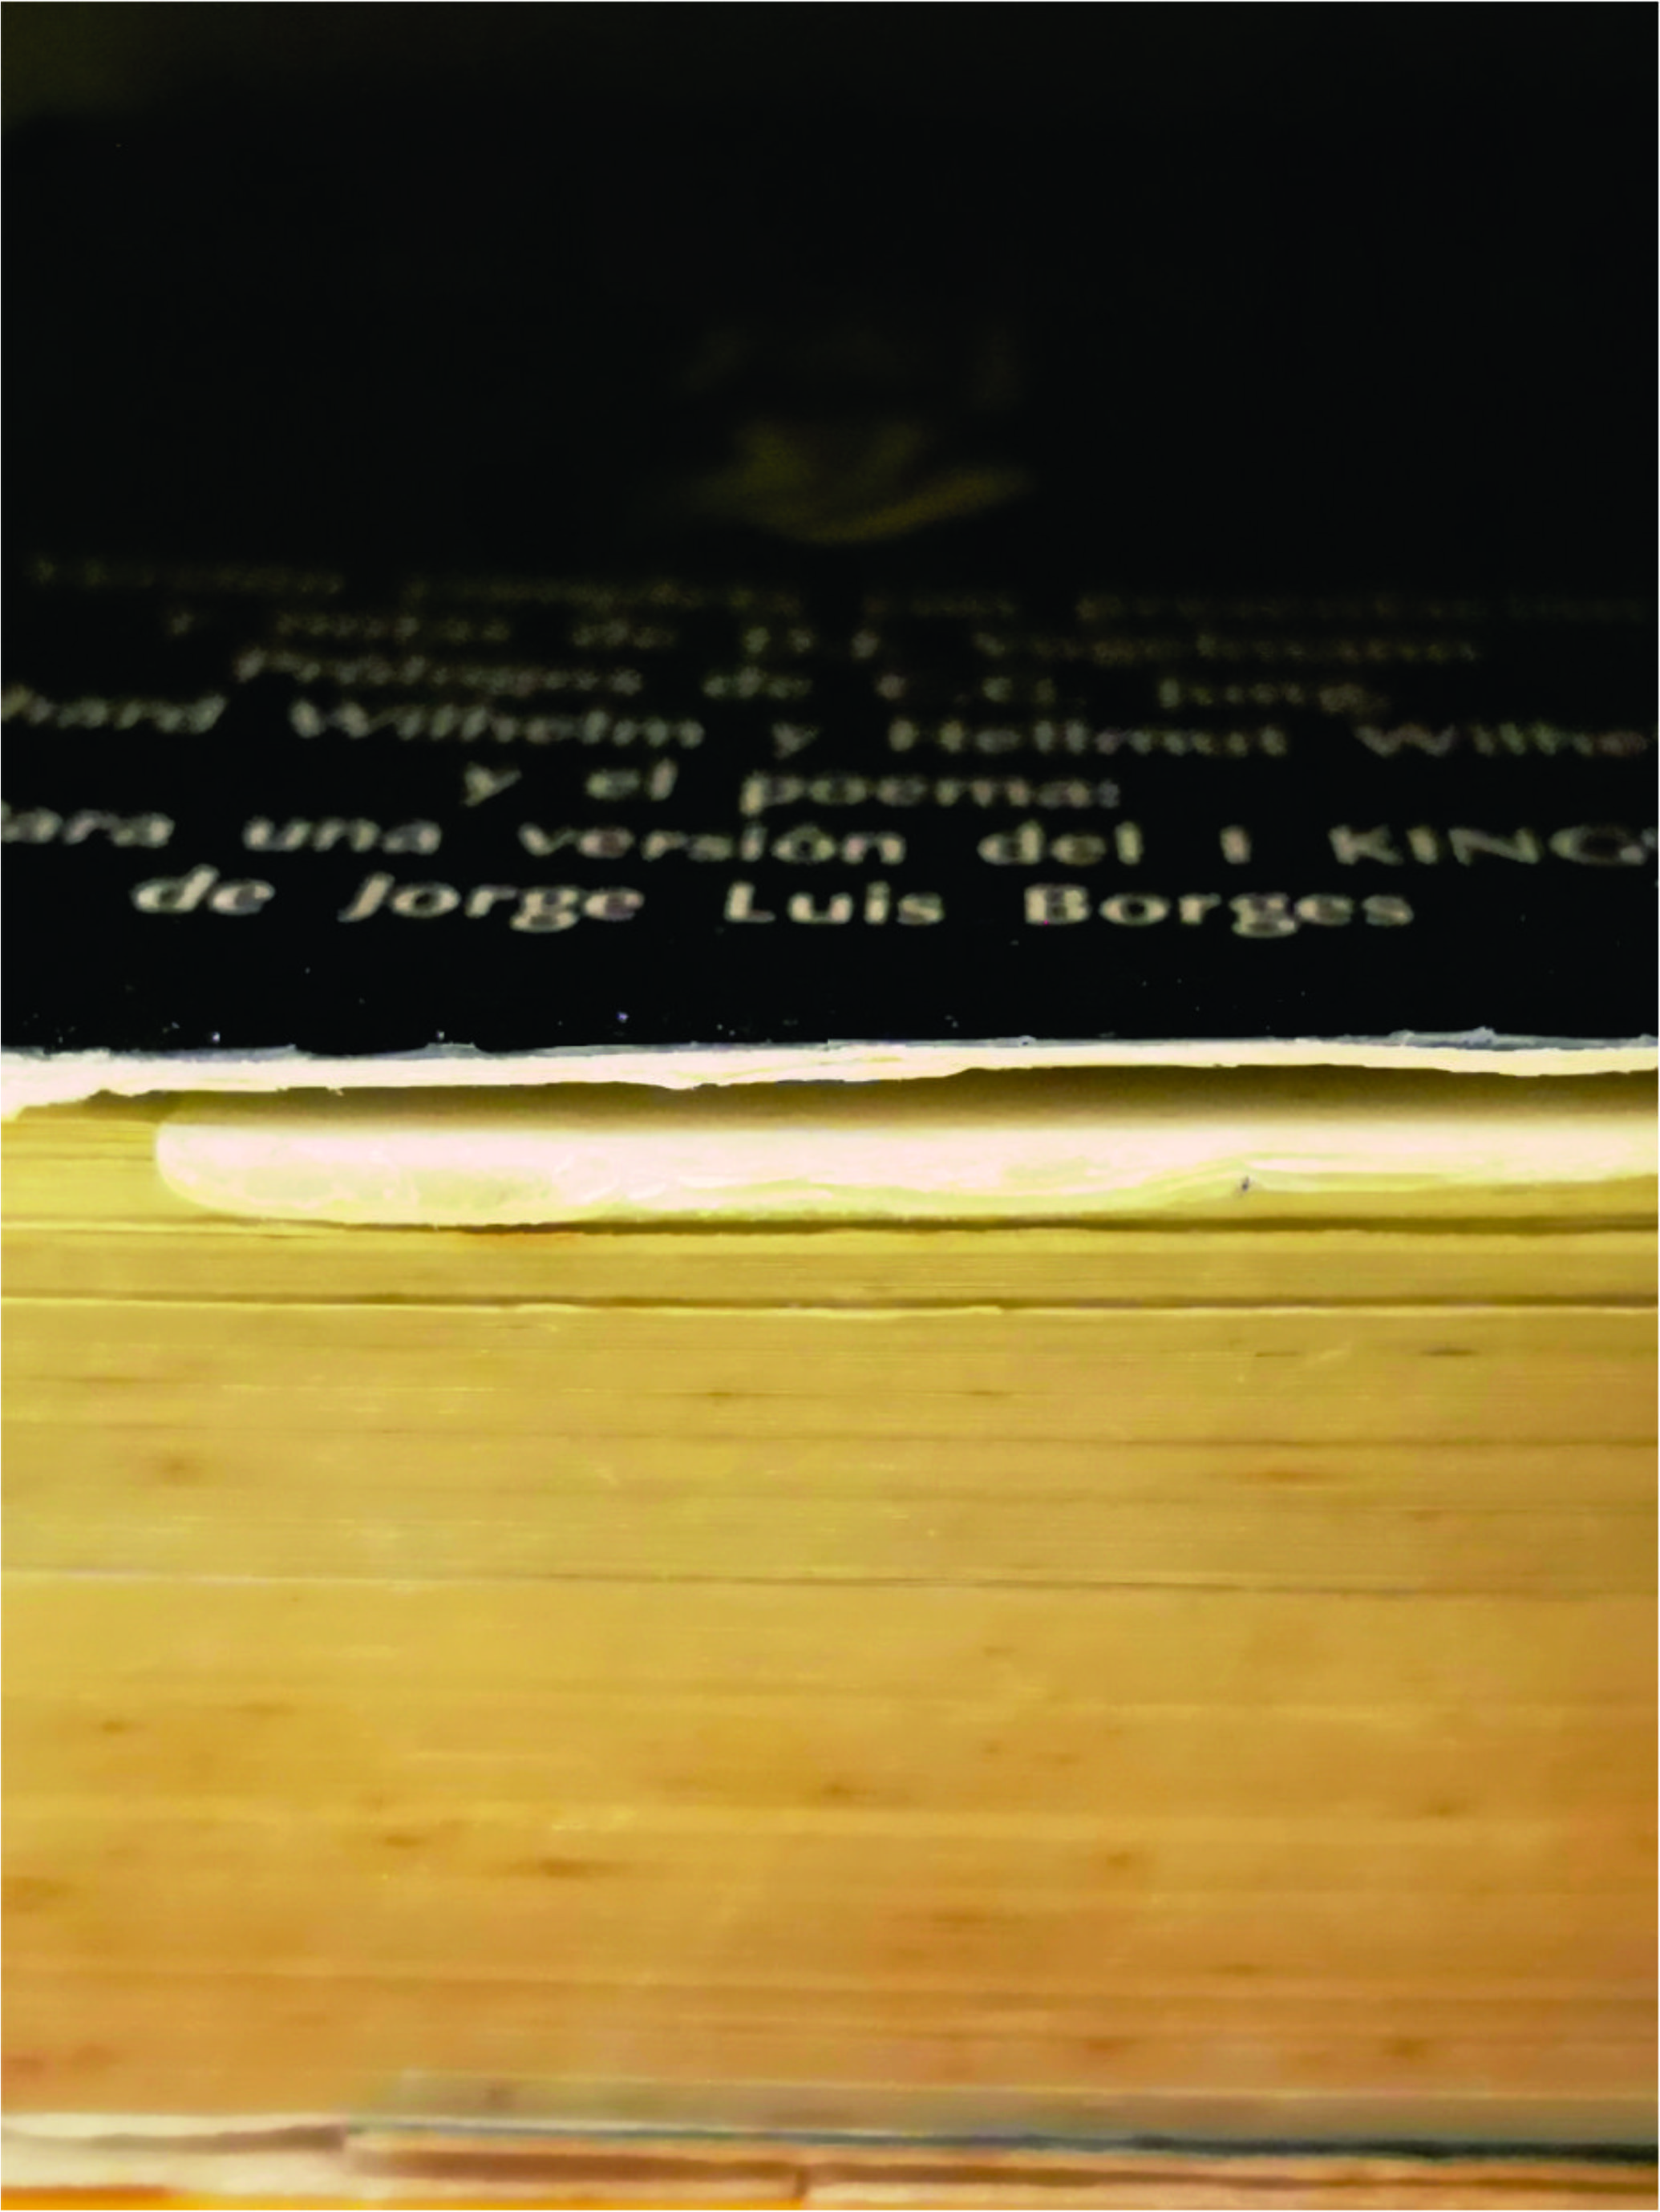
libro, paginas, i ching, borges, esoterismo, filosofia, book, pages, esoterism, philosophy, yellow, text, wood, wood stain, design, hardwood, font, plywood, pattern, rectangle